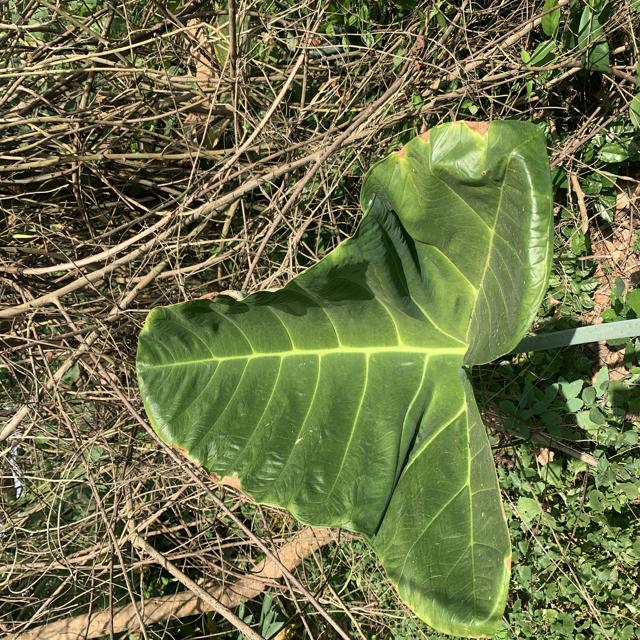
Label: Early_Blight